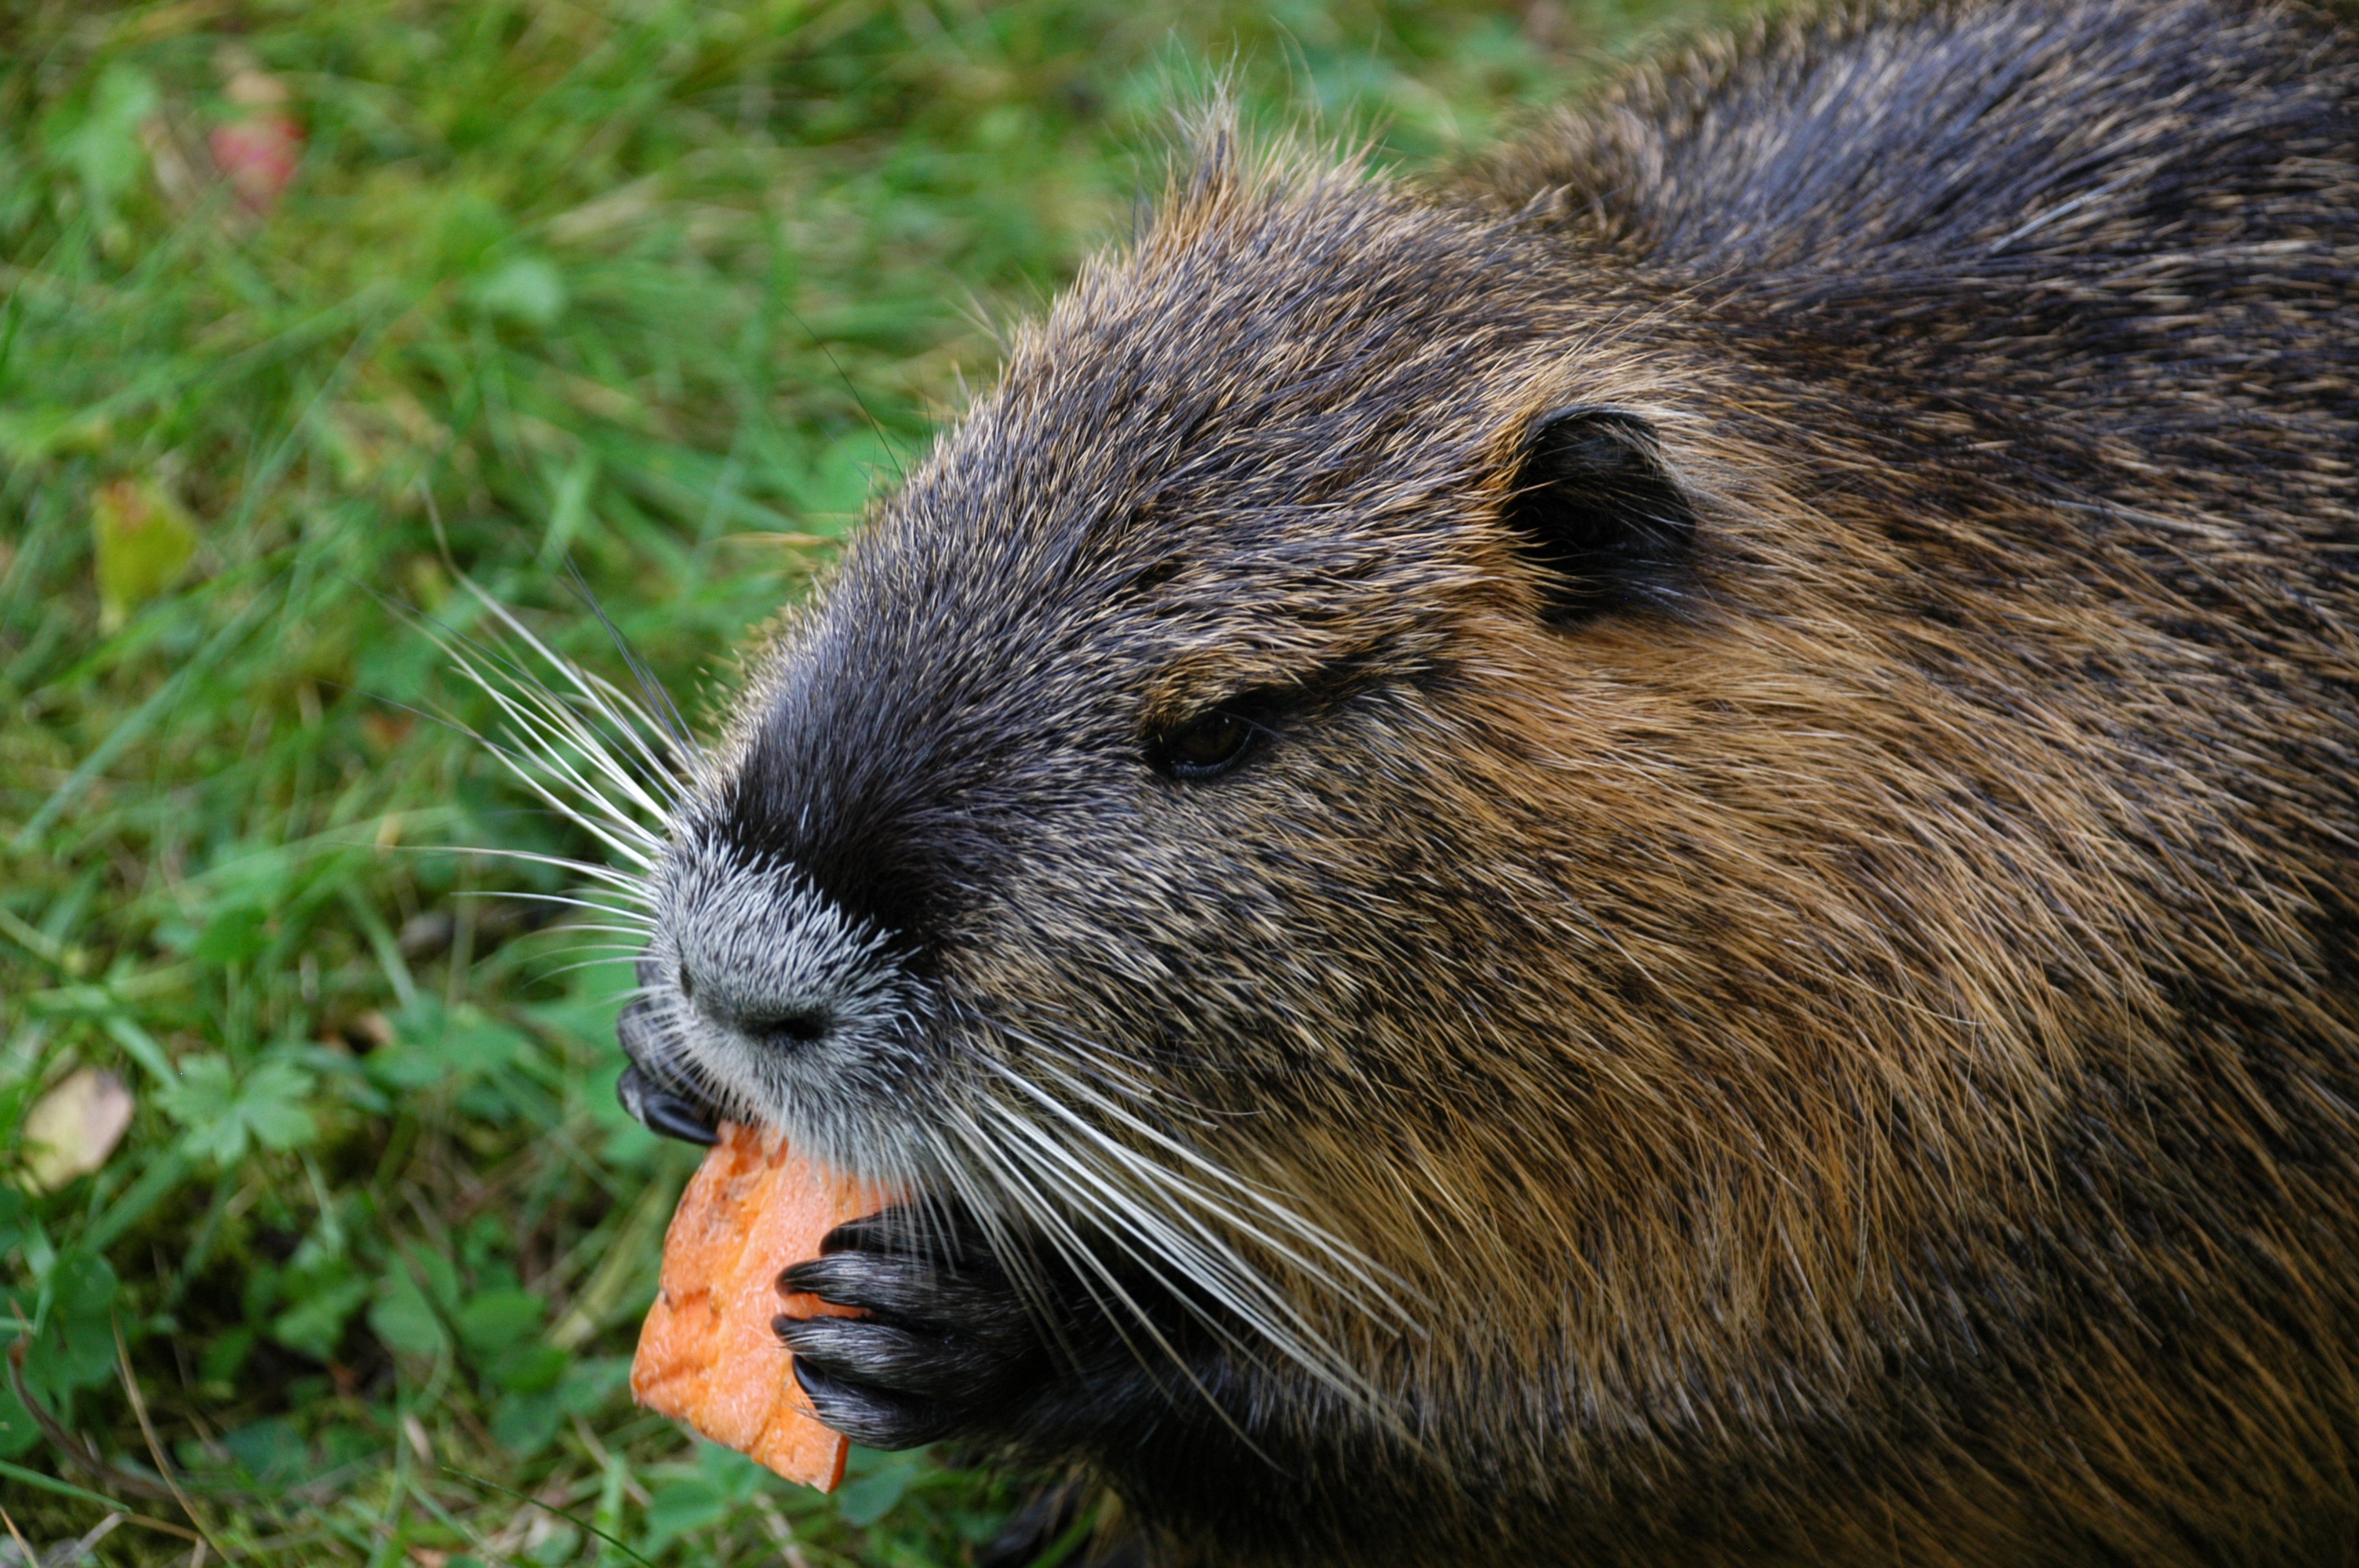
wildlife, mammal, rodent, fauna, whiskers, vertebrate, capybara, marmot, nutria, water rat, fox squirrel, bisamberg draft